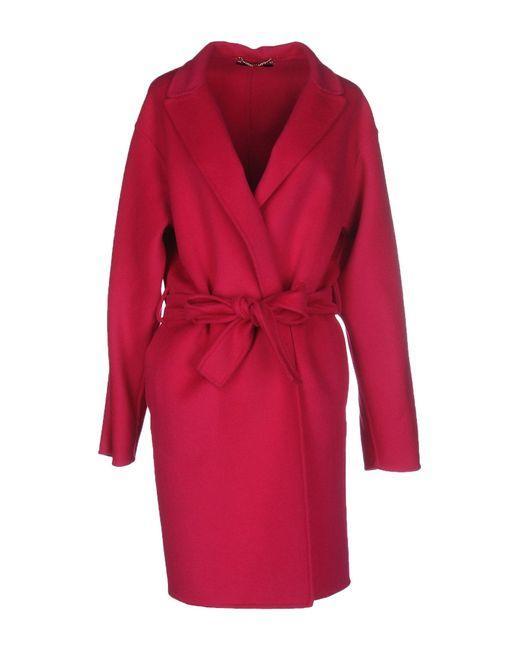
frauen Nachthemd rot langarm Pullover Material